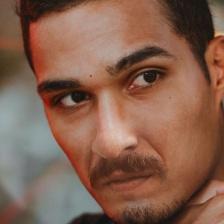
Label: faces